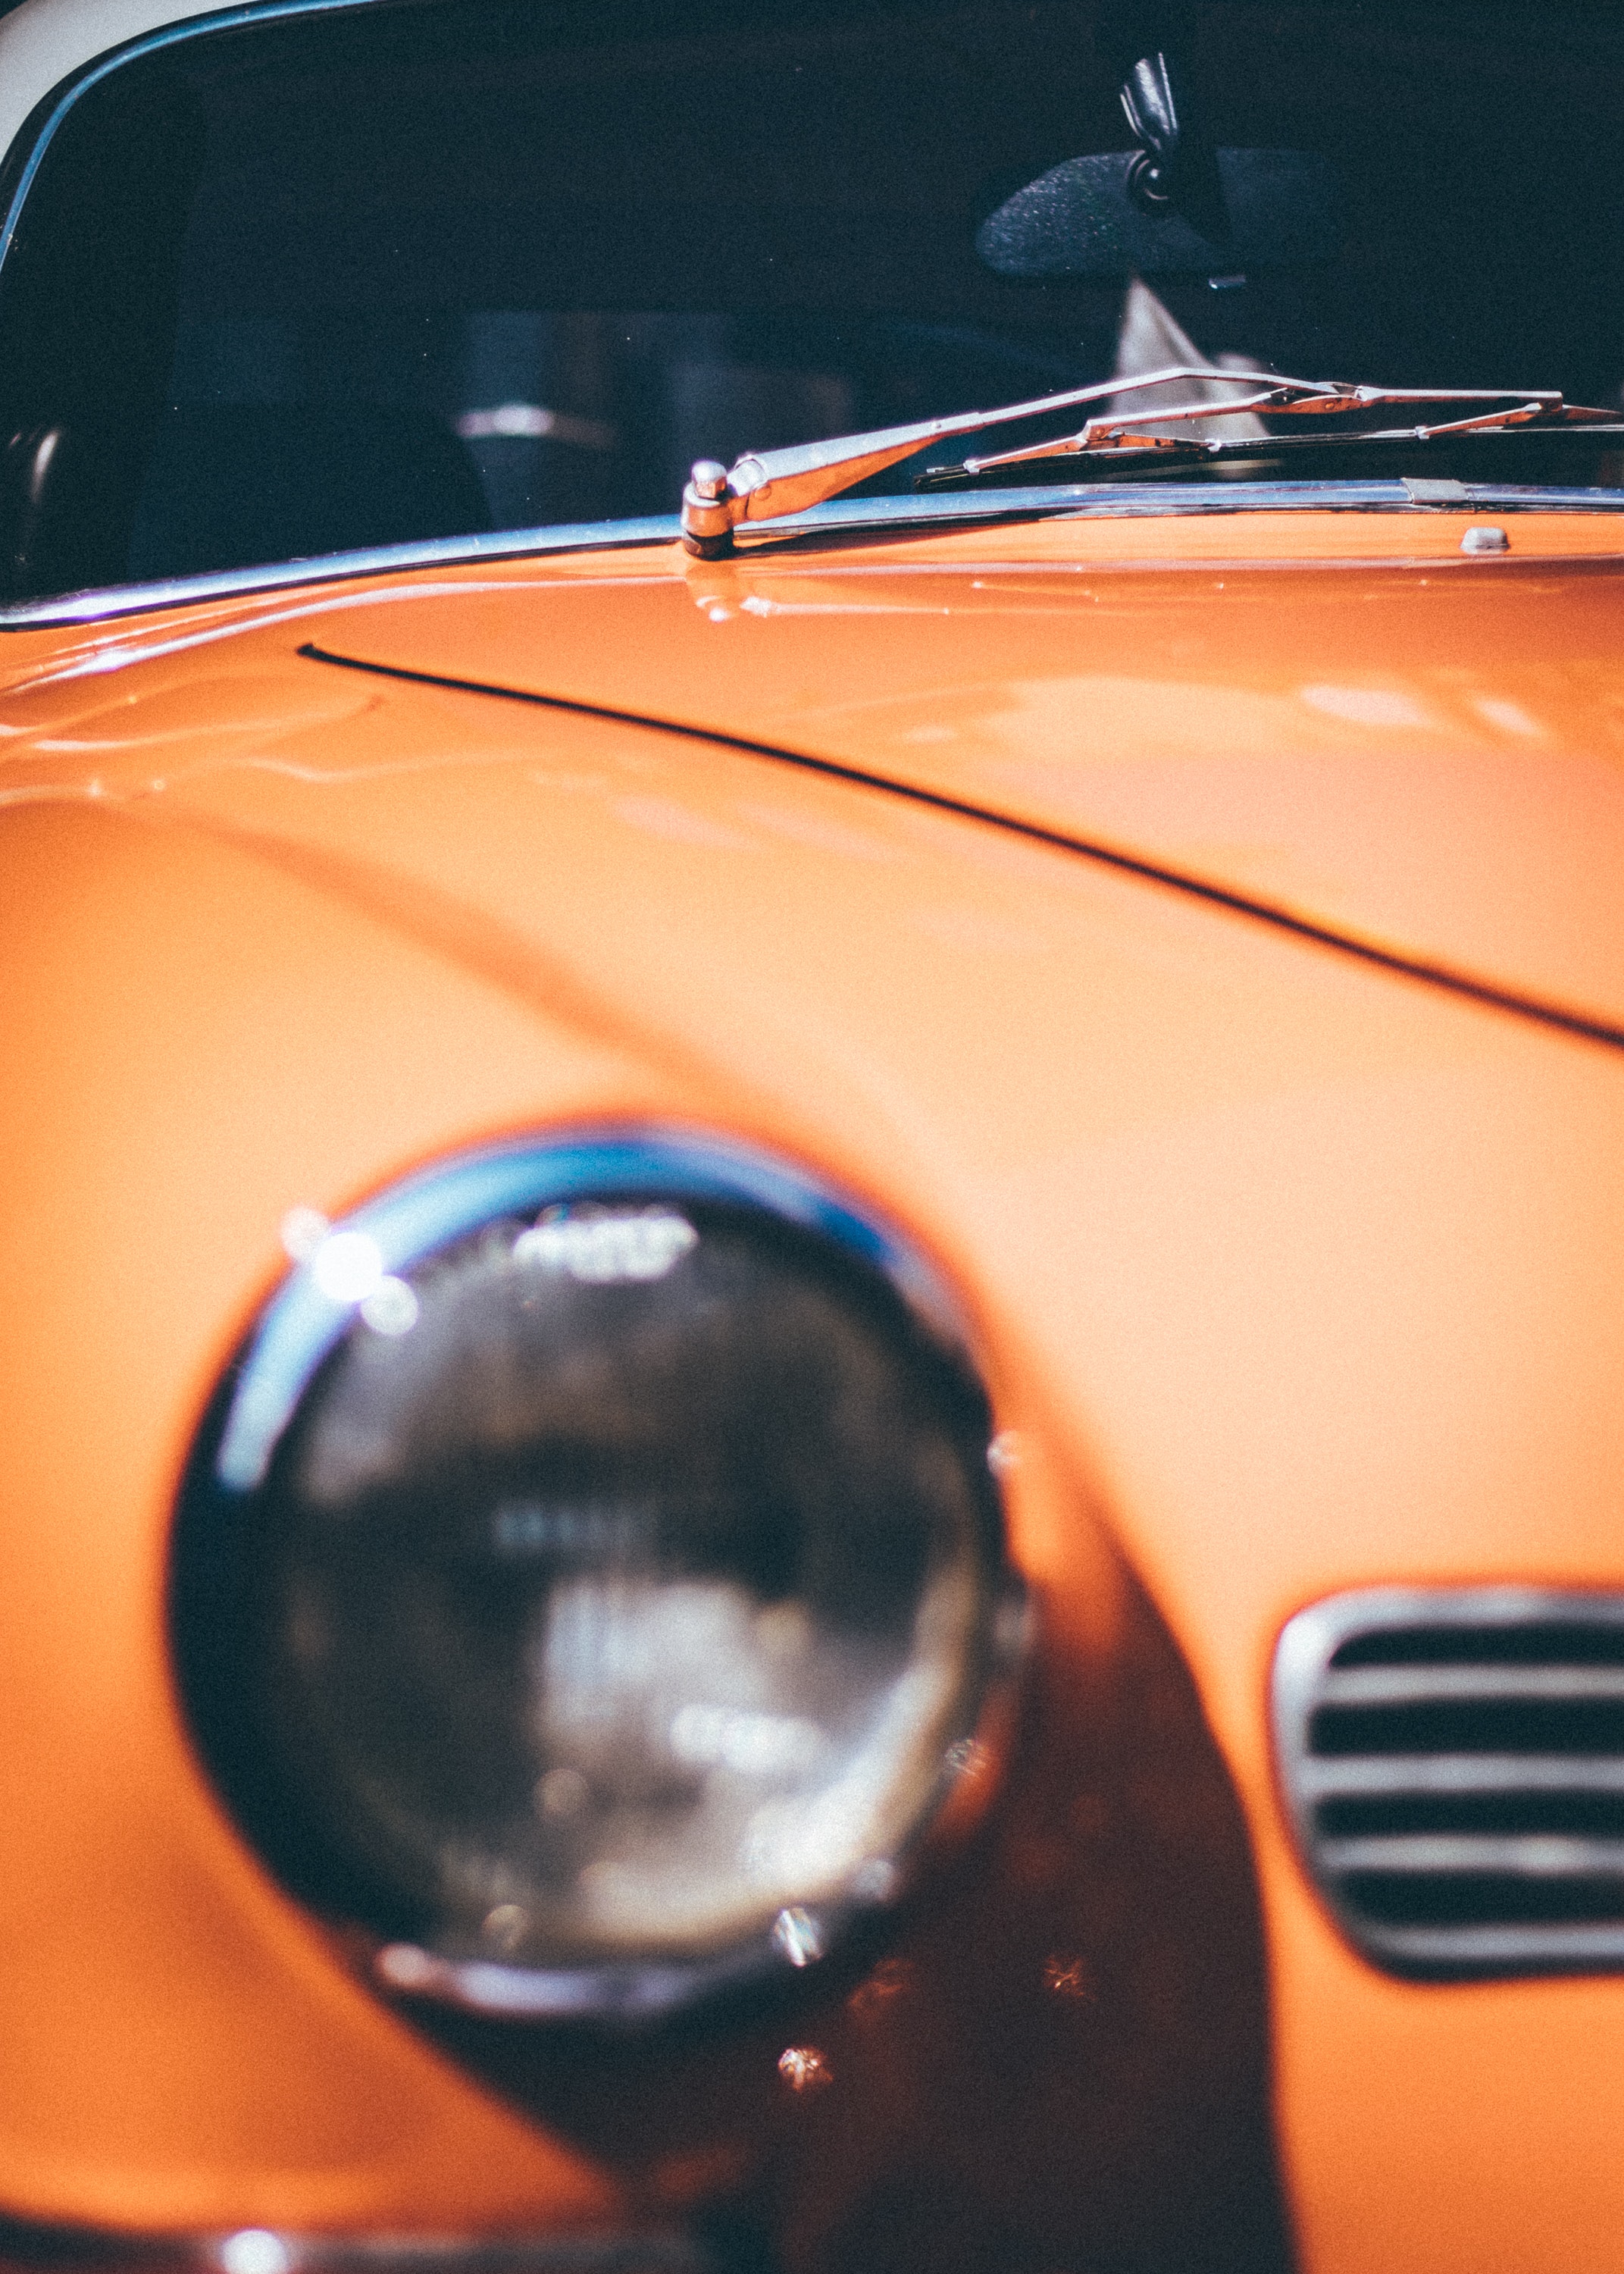
car, motor vehicle, blue, yellow, automotive design, vintage car, vehicle, classic, reflection, automotive lighting, hood, automotive exterior, headlamp